Beno Udrih

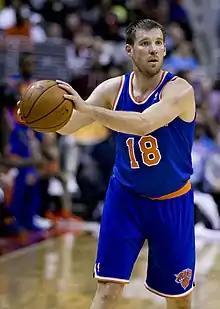
Udrih with the Knicks in 2013

On 8 August 2013, Udrih signed a one-year deal with the New York Knicks worth $1.27 million. On 24 February 2014 he was waived by the Knicks after they bought out his contract.